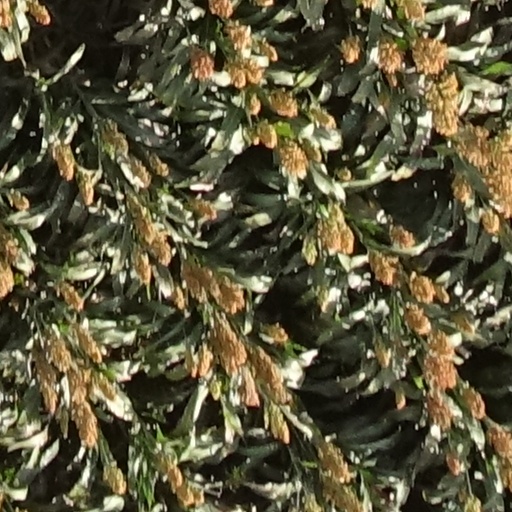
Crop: sorghum